Lendians

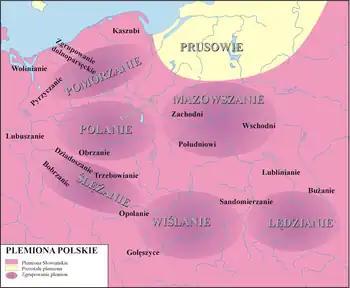
Map showing an approximation location of Polish tribes according to the Polish historiography — Lendians ("Lędzianie") are found at the bottom-right corner

The Lendians were a Lechitic tribe who lived in the area of East Lesser Poland and Cherven Cities between the 7th and 11th centuries. Since they were documented primarily by foreign authors whose knowledge of Central and Eastern Europe geography was often vague, they were recorded by different names, which include "Lendzanenoi", "Lendzaninoi", "Lz’njn", "Lachy", "Lyakhs", "Landzaneh", "Lendizi", "Licicaviki" and "Litziki".